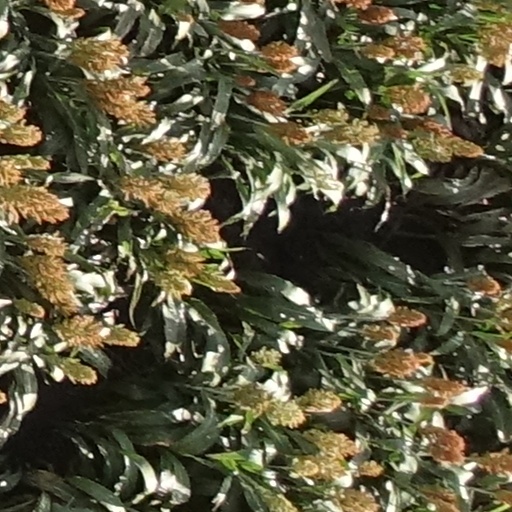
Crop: sorghum